Stanley Draper

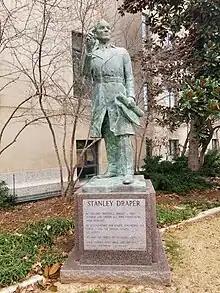
A statue of Stanley Draper in Oklahoma City.

Stanley Carlisle Draper (November 21, 1889 – January 8, 1976) was an American community leader responsible for the growth of Oklahoma City into a regional power during the mid-20th century. Together with Edward K. Gaylord, and other prominent members of the Oklahoma City Chamber of Commerce, he was able to shape the city into its present form. He was instrumental in the creation of Tinker Air Force Base, the Federal Aviation Administration Center, Will Rogers World Airport, Lake Hefner, the National Cowboy & Western Heritage Museum, and many infrastructure projects key to establishing Oklahoma City as a transportation hub. Lake Stanley Draper holds his namesake after his plan for a reservoir near Tinker Air Force Base came to fruition. He was known for his sometimes utopian and superfluous ideas on city planning, resulting in massive annexations of the area surrounding the city. One of his failed visions included an attempt to expand the city borders across the state to Tulsa, Oklahoma creating an Oklahoma megalopolis. This led to Oklahoma City growing to become one of the most extensive cities in the United States.